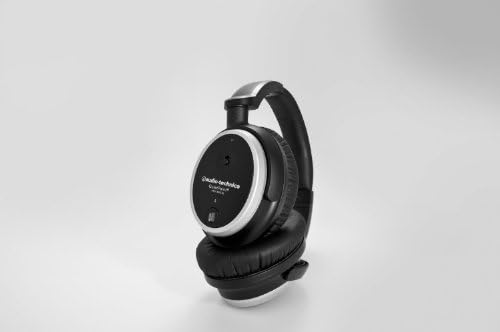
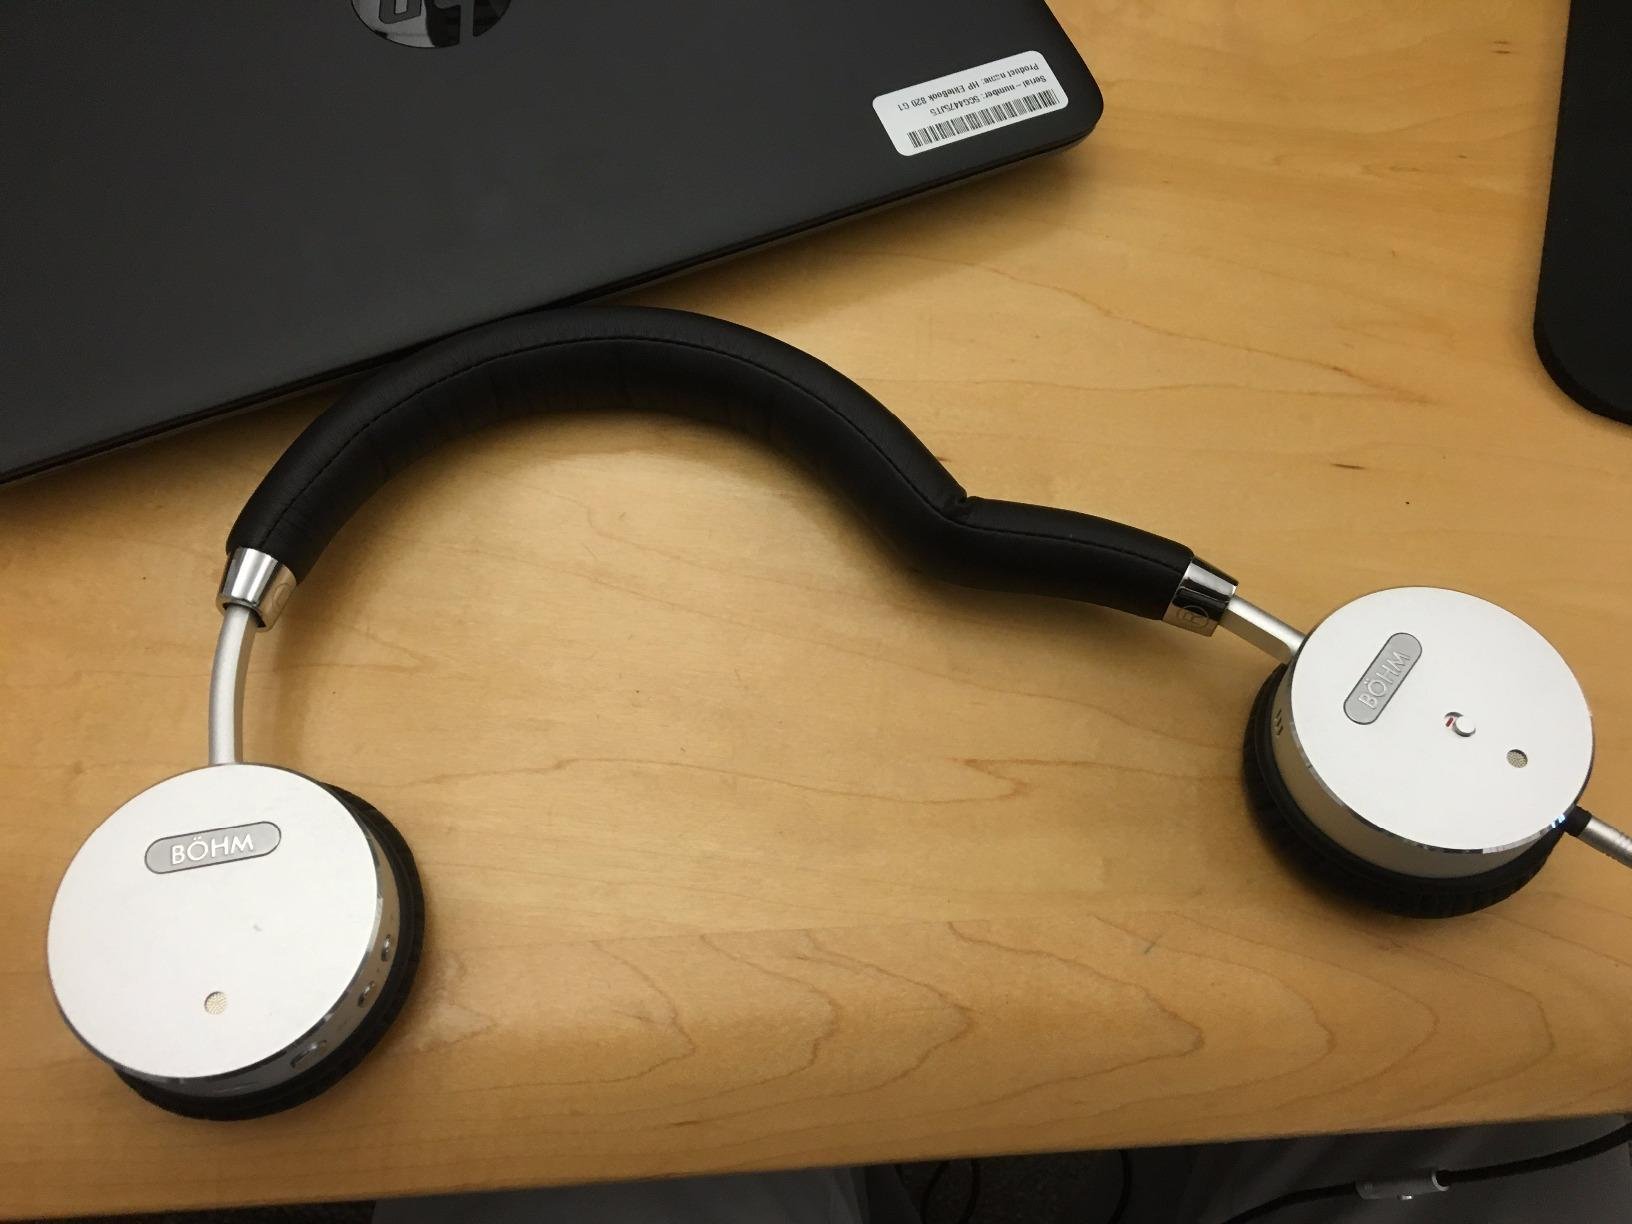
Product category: headphones
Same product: no